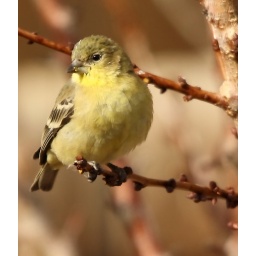
Little female goldfinch in the winter apricot tree